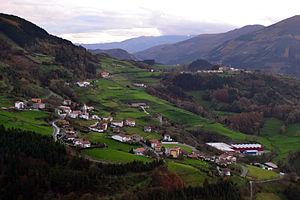
Belauntza en basque ou Belaunza en espagnol est une commune du Guipuscoa dans la communauté autonome du Pays basque en Espagne.